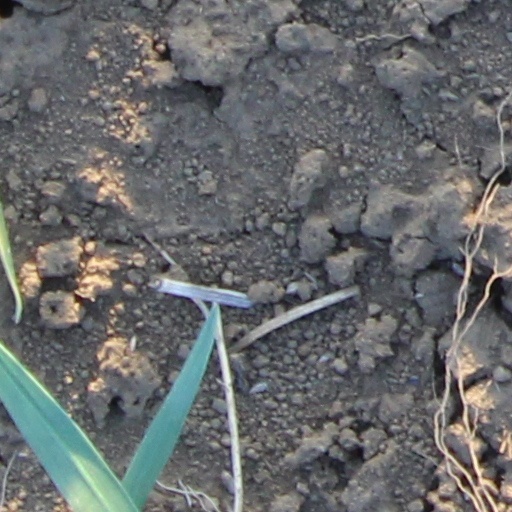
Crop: wheat